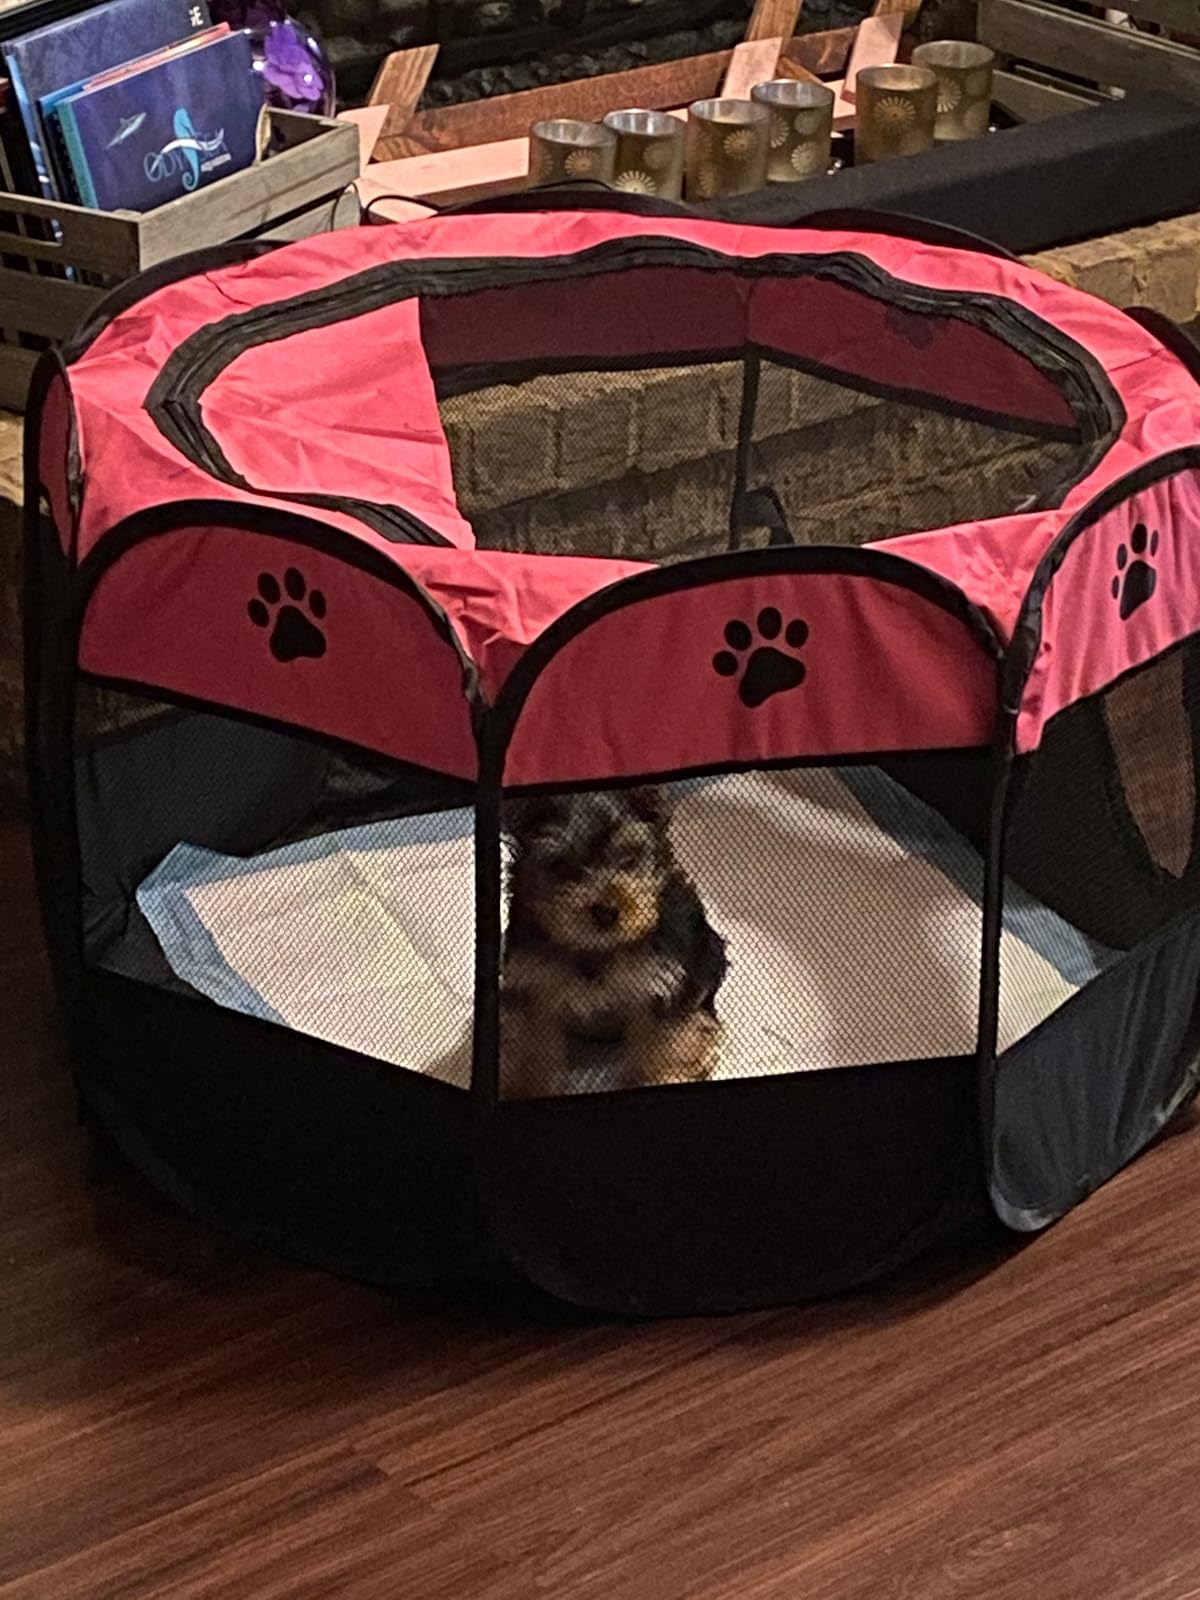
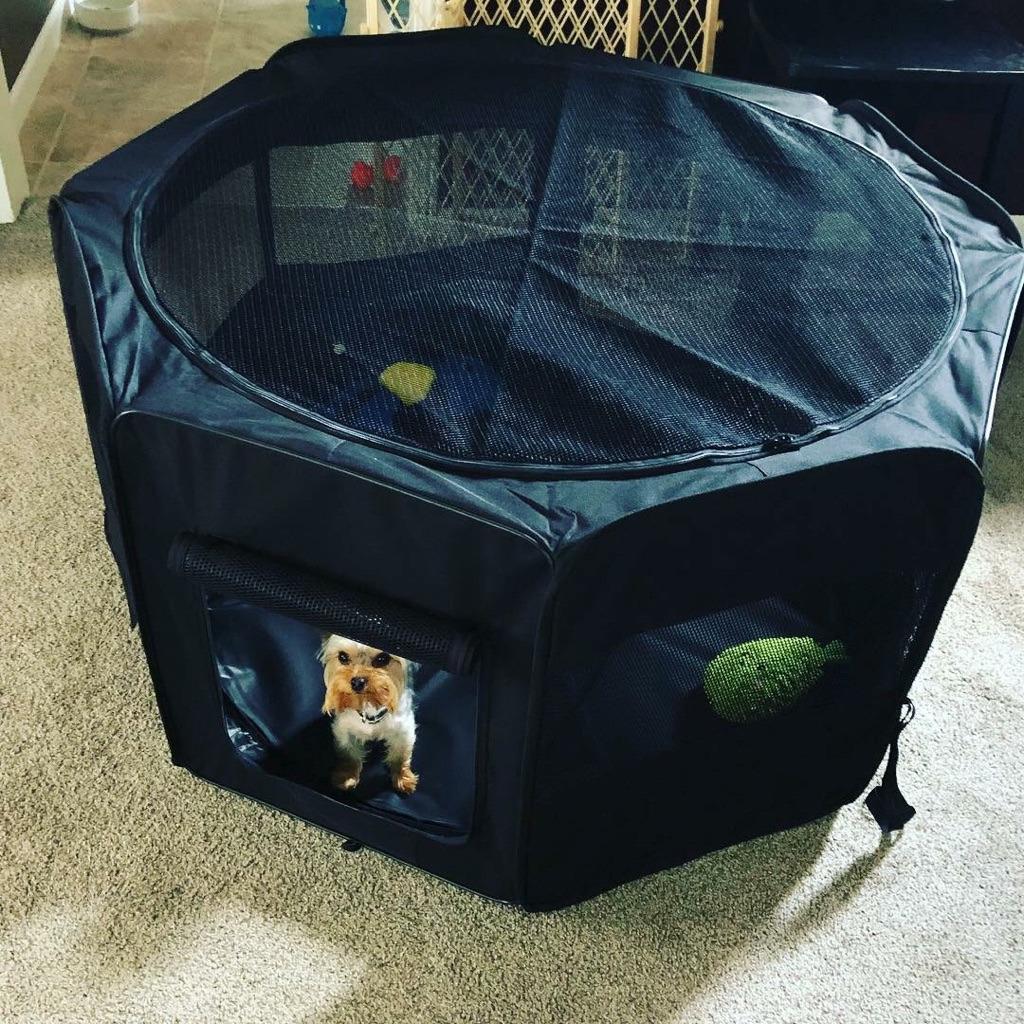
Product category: items_kennel
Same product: no